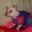
Label: dog